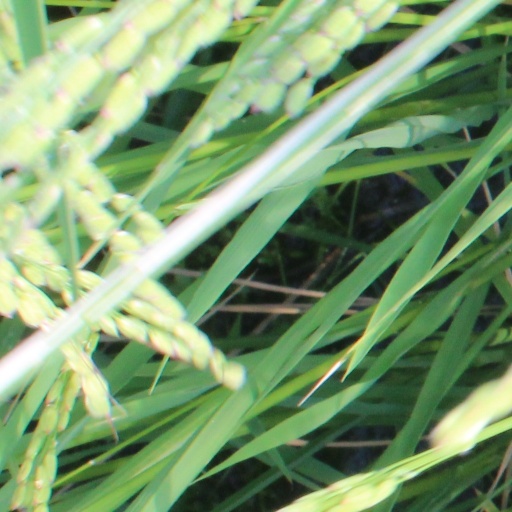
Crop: rice